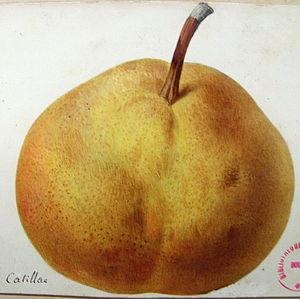
Catillac, poire, -32-, Alphonse Mas-1867- Le verger français.
La Catillac est une très grosse variété ancienne de poire à cuire.